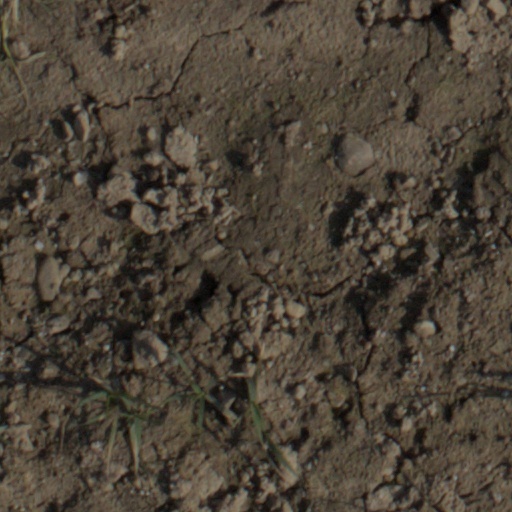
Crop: wheat